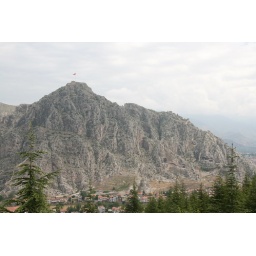
Yon mountain has it all, the city in the valley, the Pontic tombs, and the castle where that flagpole stands